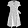
Label: Dress